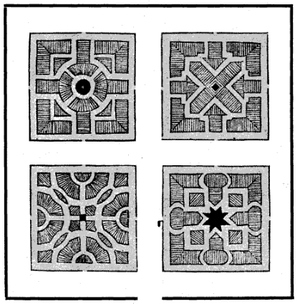
Hans Raszmussøn Block
"""Kvadratur"". Illustration fra Horticultura Danica[1]"
Fra bogen Horticultura Danica 1647, af Hans Raszmussøn Block. - Permalink til side om bogen på Det Kongelige Bibliotek,
Hans Raszmussøn Block var en dansk gartner eller urtegårdsmand, der virkede i 1600-tallet.